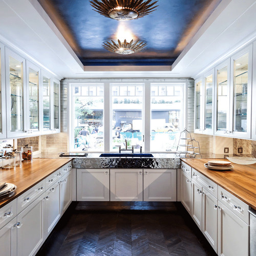
example of a classic kitchen design with wood countertops , glass - front cabinets , white cabinets and an integrated sink